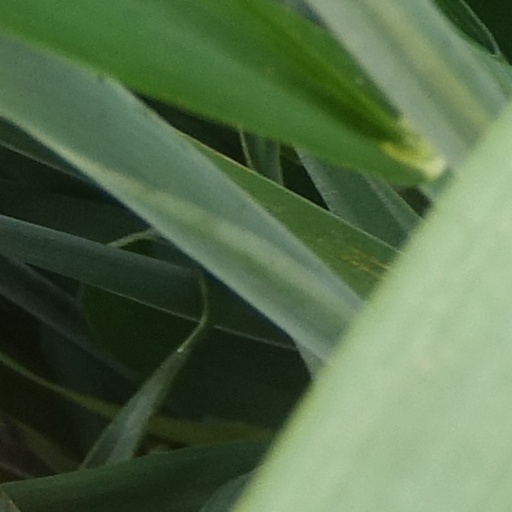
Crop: wheat